Barbie

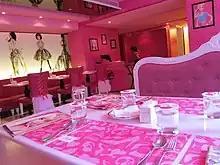
Interior of the Barbie café in Taiwan in 2013

In 2013, in Taiwan, the first Barbie-themed restaurant called "Barbie Café" opened under the Sinlaku group.